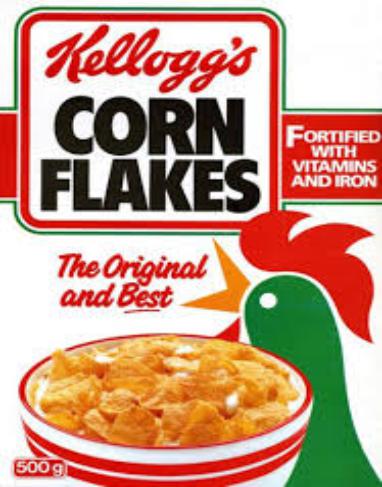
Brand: Corn Flakes
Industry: Food